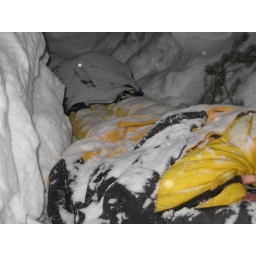
Pip in his sleeping bag